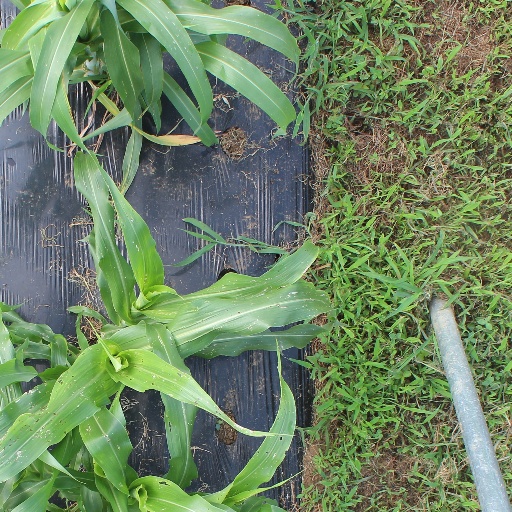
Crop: sorghum